Minnie A. Caine

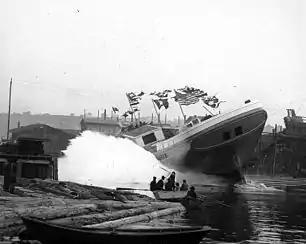
The "Minnie A. Caine"'s launch from Moran Brothers' dock

Construction of the "Minnie A. Caine" began in Seattle in December 1899. At the time, Seattle was benefiting from the early years of the Nome Gold Rush, which propelled the small town to its later prosperity. One of the beneficiaries of the rush was Seattle citizen and a future millionaire Elmer Caine, who made his starting capital by transporting eager new colonists from Seattle to Nome and other Alaskan ports, rising from the captain and ticket agent of a small steamer to a prominent shipowner.